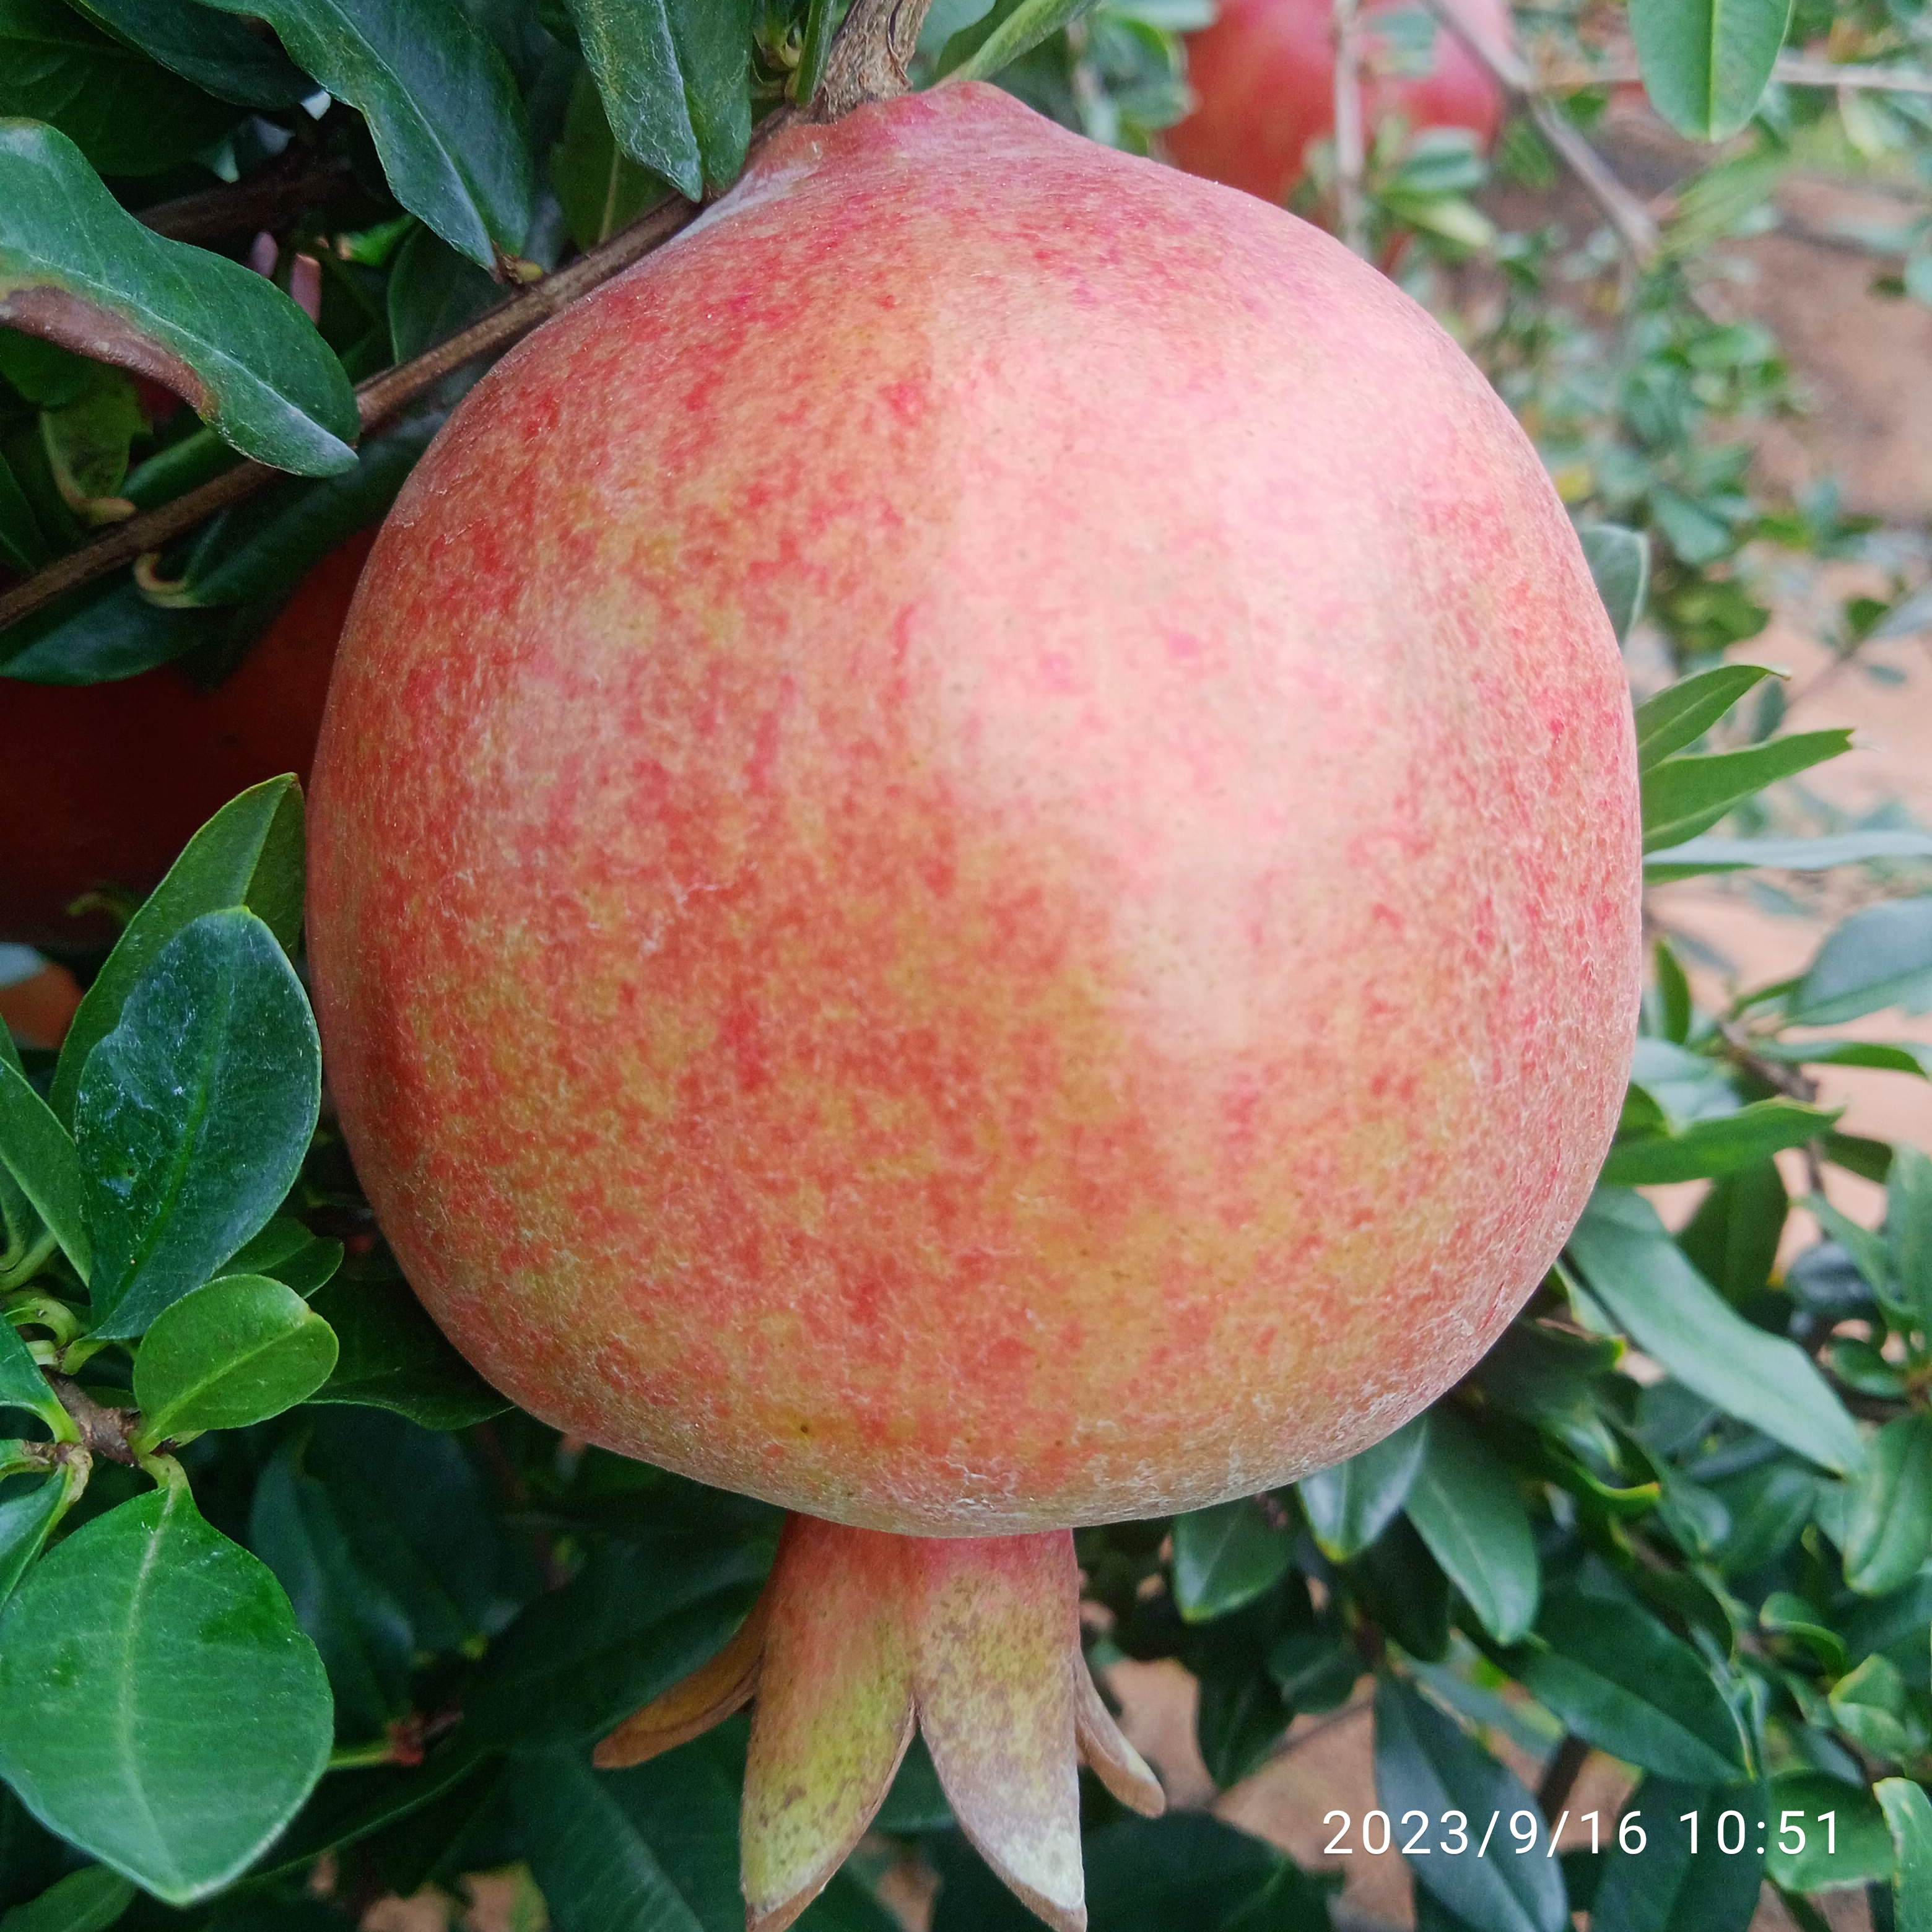
Label: Healthy